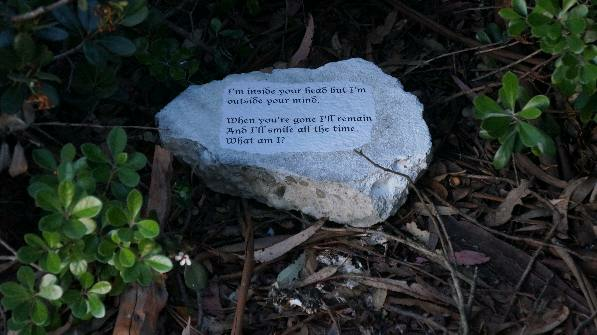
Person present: No